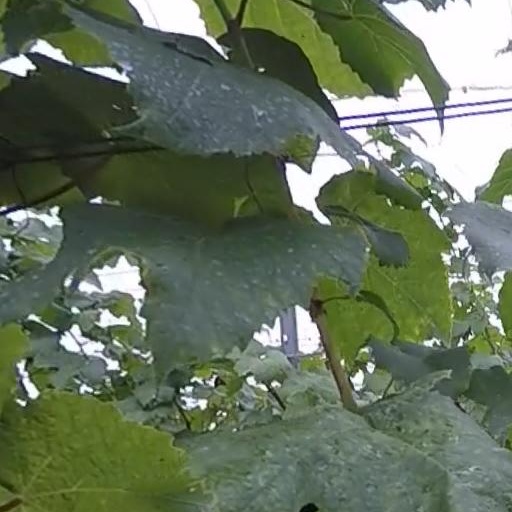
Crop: grape